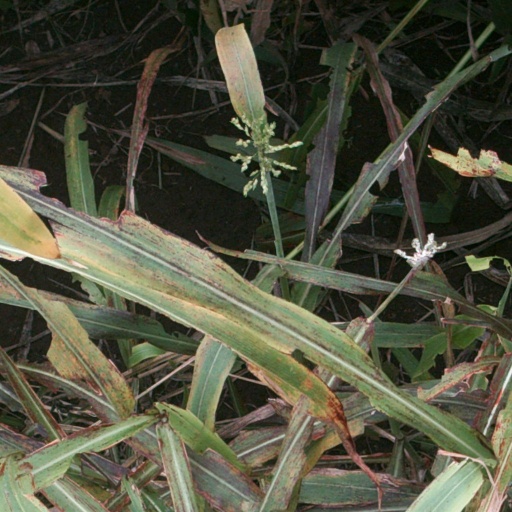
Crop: sorghum